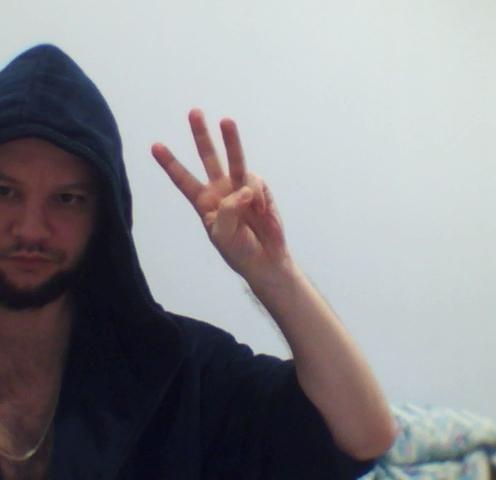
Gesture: three